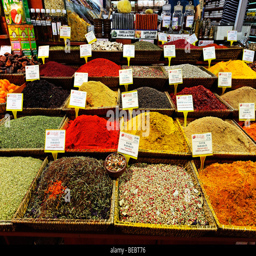
brightly coloured spices on display